Prospect Avenue Historic District

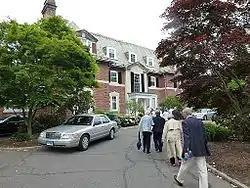
The Connecticut Governor's Residence

The Prospect Avenue Historic District encompasses a predominantly residential area in western Hartford and eastern West Hartford, Connecticut. The historic district extends along Prospect Avenue from Albany Avenue to Fern Street, including most of the area between those streets and the Park River to the east, and Sycamore Street and Sycamore Lane to the west. The district includes 240 contributing buildings and 48 non-contributing buildings, most of them residences built between 1880 and 1930. The district was listed on the National Register of Historic Places in 1985.